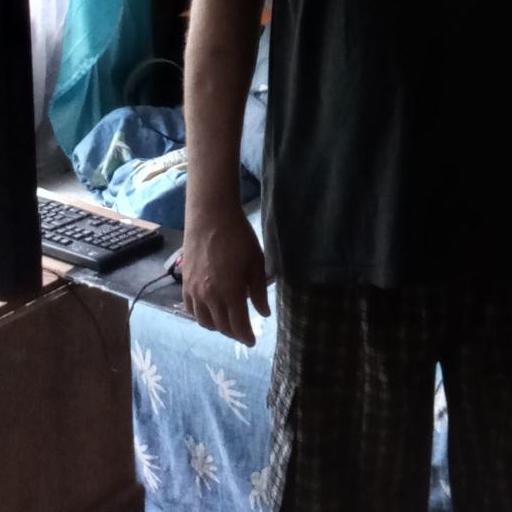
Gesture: no_gesture